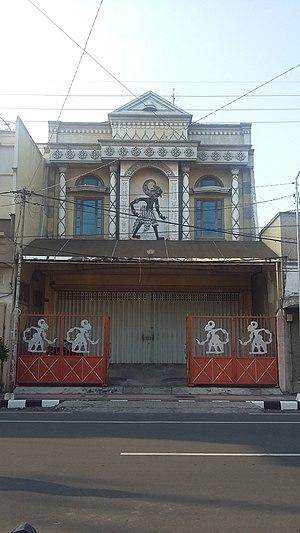
Bima décorant un magasin à Blitar, Java oriental, Indonésie
Bhima est un des héros de l'épopée du Mahābhārata. Il est le fils de Vayu, le dieu du Vent brutal et fort, et le deuxième des cinq Pândava, les fils de Kuntî et Mâdrî, les épouses du roi Pându de Hastinâpura.